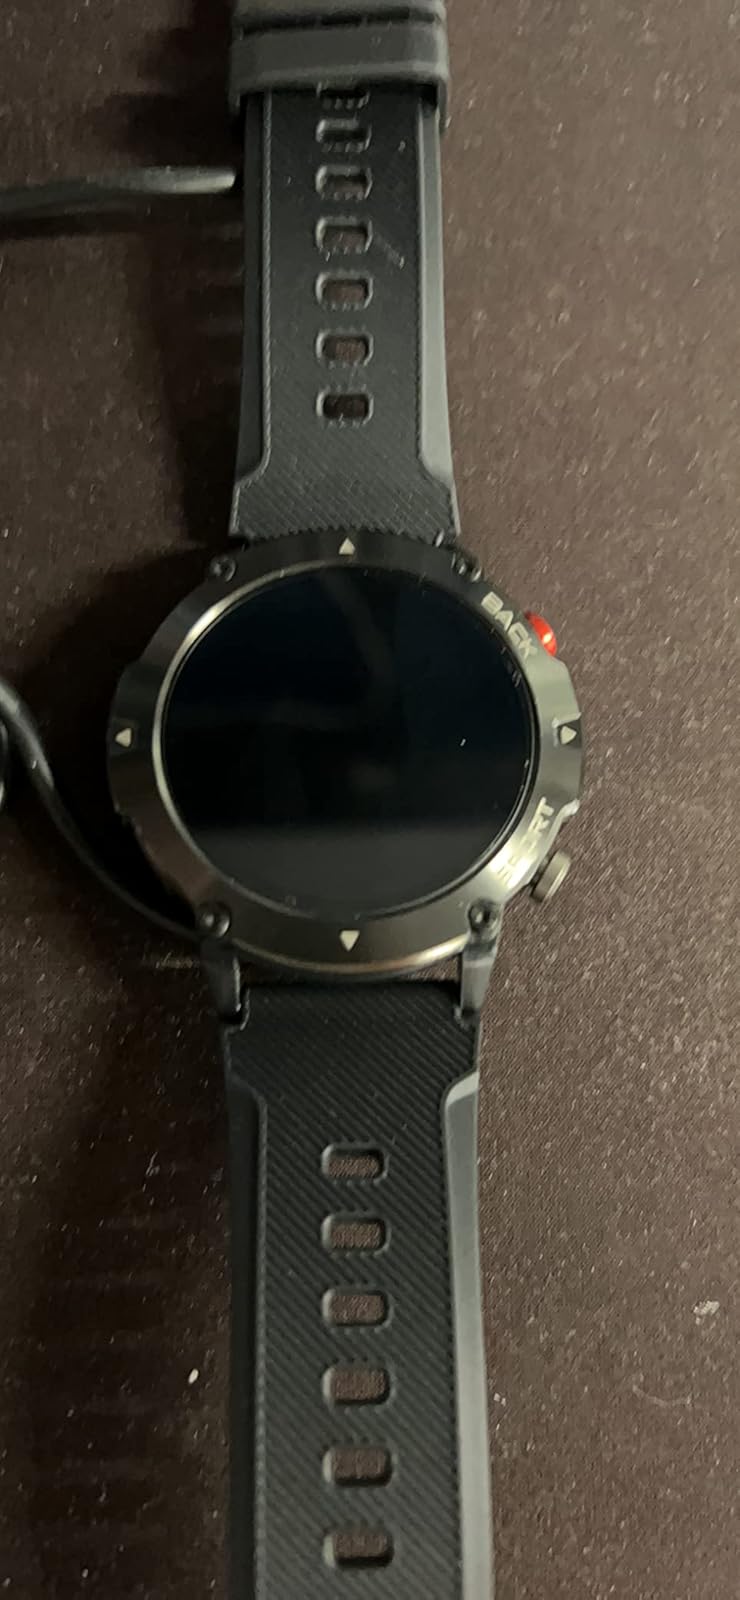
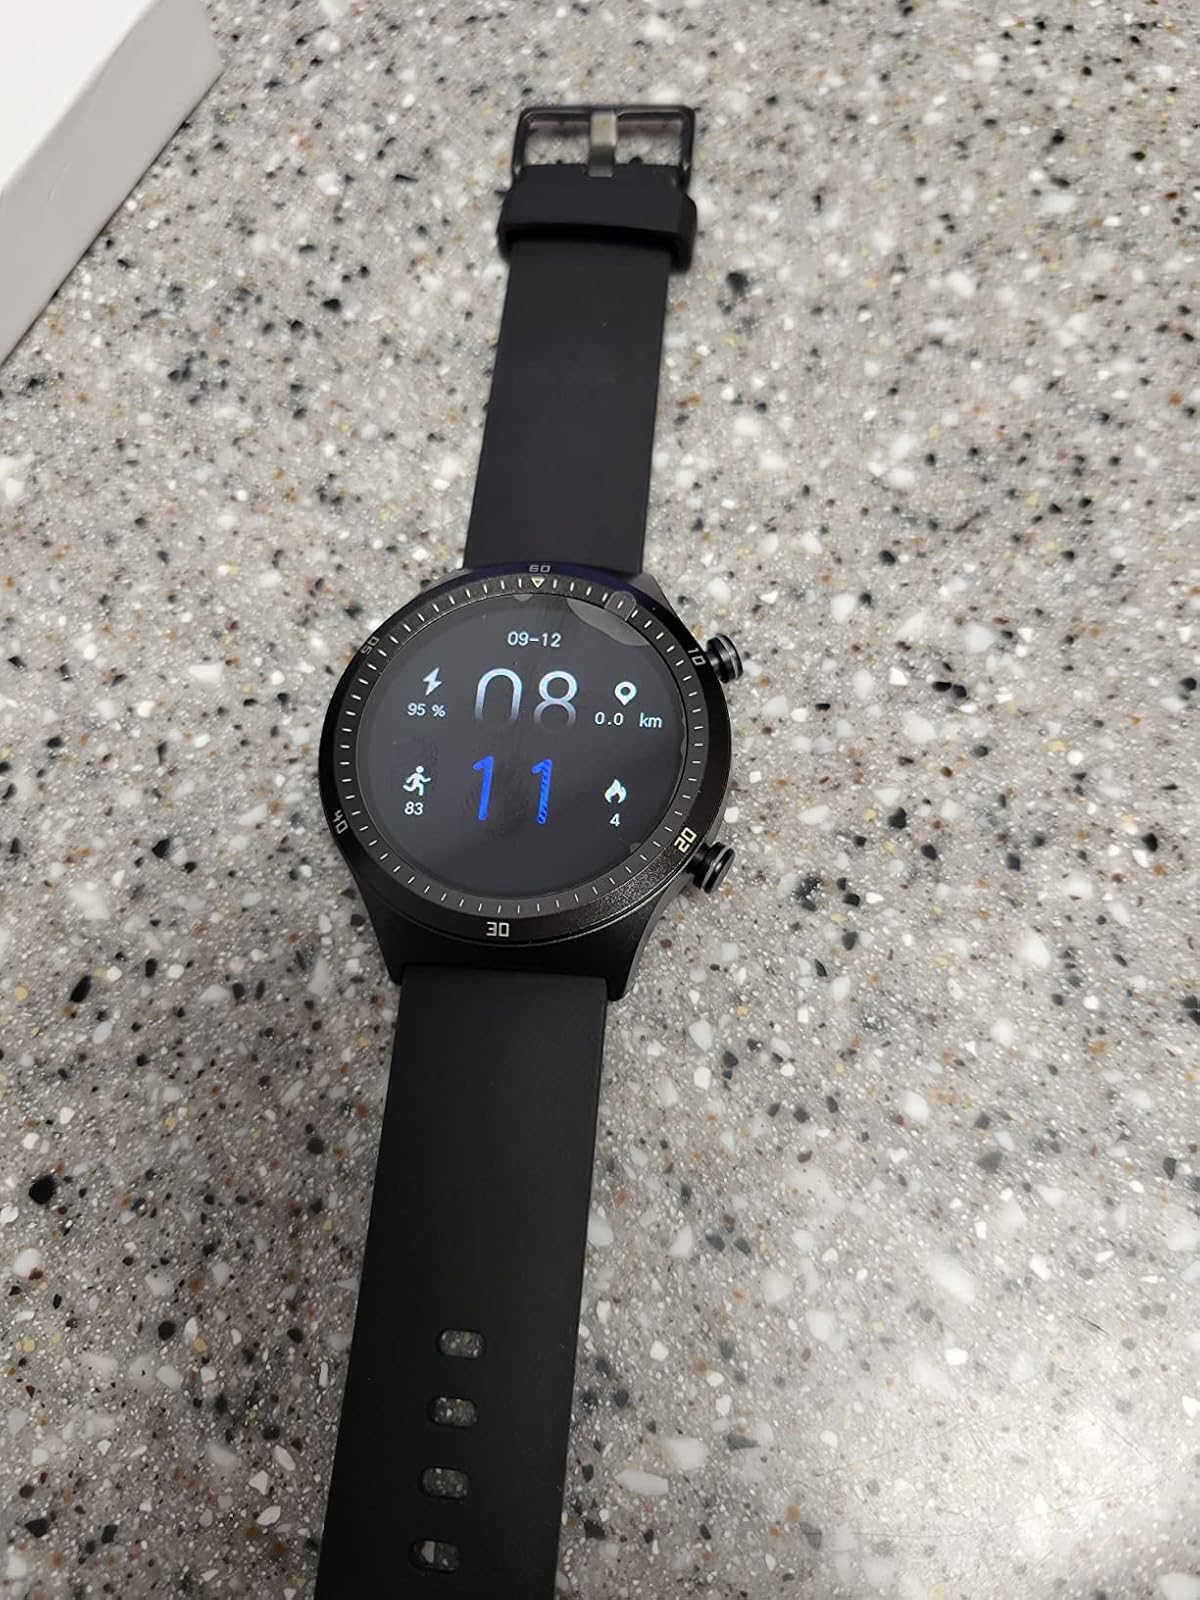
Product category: smartwatch
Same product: no